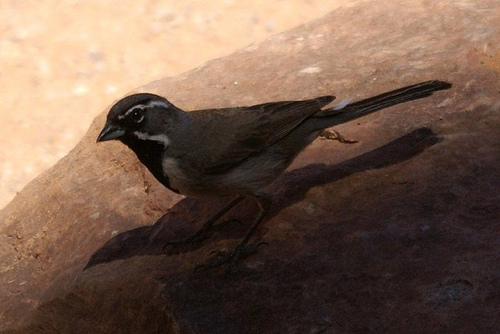
a small bird with a black head with white stripes, black back and a white breast.
this bird has a black head, a white superciliary, a brown wing, and a black outer rectrices.
a small and long bird with a long tail, and dark colored feathers.
a bird with small triangular bill, white eyebrow and ring, and black throat.
a small bird with a black chest and pointed beak.
a small grey bird, with a black throat and eyering, and a short beak.
this particular bird has a belly that is white and black and gray
this bird has wings that are black and has a white belly
this gray bird has longer rectrices, and a distinct white superciliary, as well as a black throat.
this bird has wings that are black and has a short bill
Species: Black Throated Sparrow